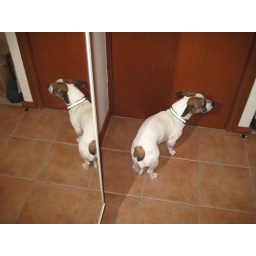
neurotic dogs in mirrors